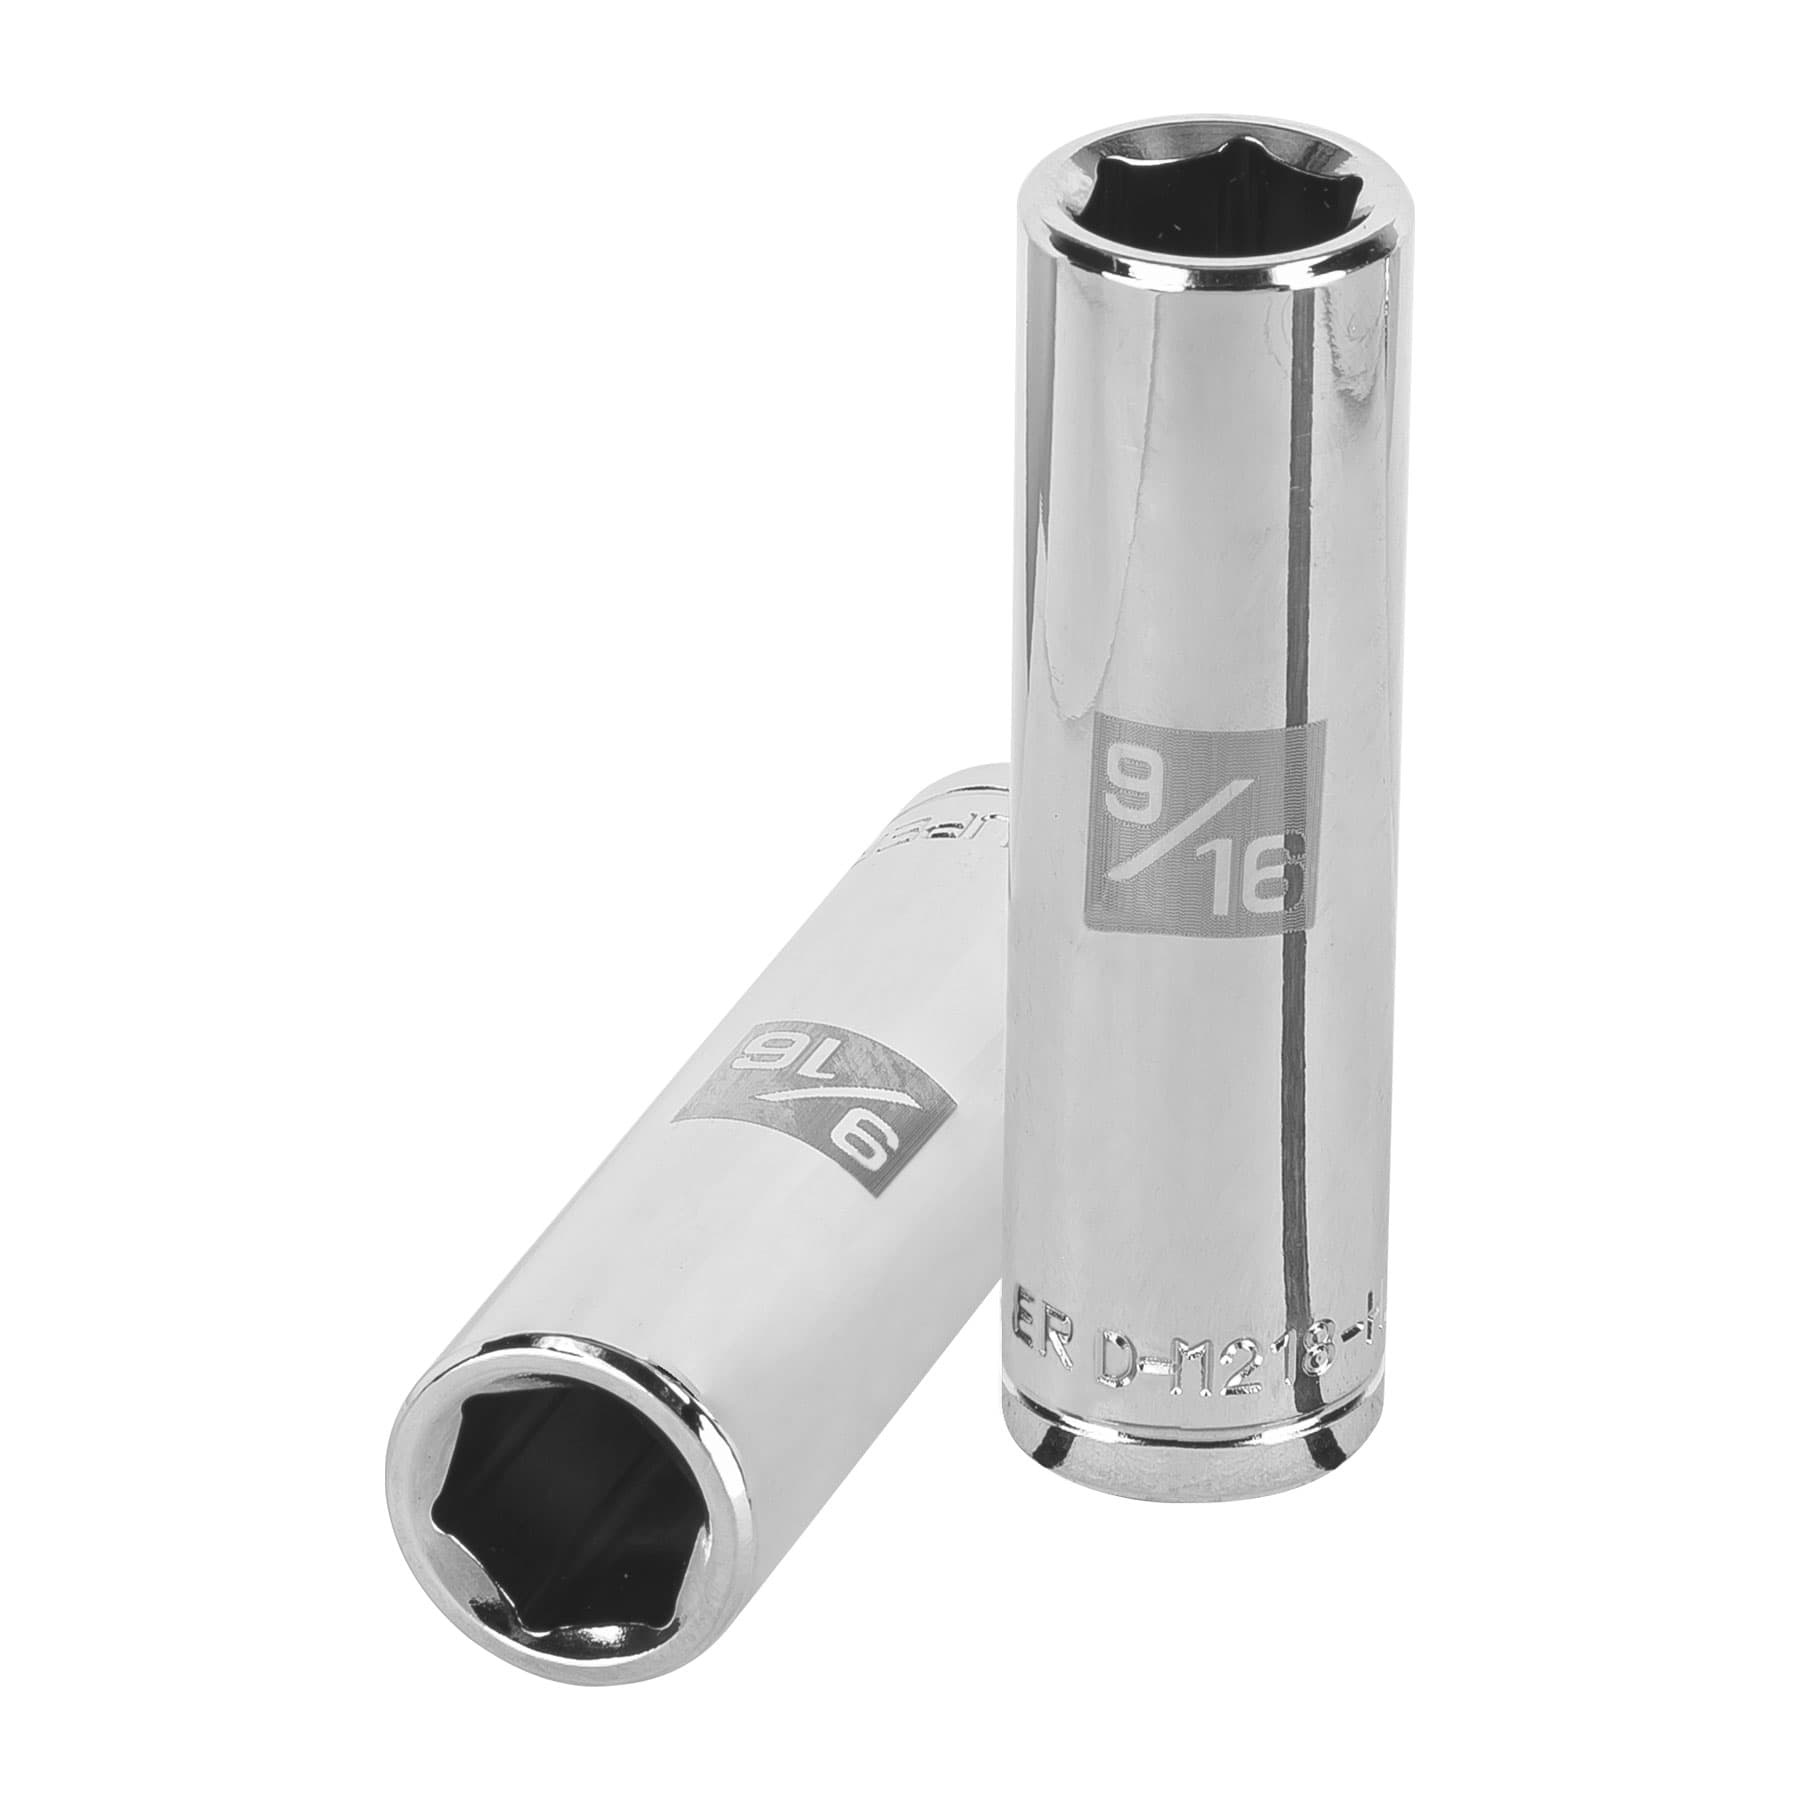
D-1218-HL Copa de 6 puntas, largo, mando 1/2" de 9/16"
Fabricado en acero al cromo vanadio con acabado pulido espejo resistente a la oxidación y de fácil limpieza Sistema de sujeción Truper-Drive con puntas convexas que aseguran y aumentan el torque sin dañar tuercas ni cabezas de tornillos Medida marcada para fácil identificación Boca biselada para acoplamientos rápidos Medida: 9/16" (14 mm) Cuadro: 1/2" (13 mm) Número de puntas: 6 Largo: 76 mm Empaque individual: Tarjeta plástica Inner: 6 Master: 48 Excede en promedio un 100% la norma en torque ASME B107.110 Garantizado contra defectos de fabricación o mano de obra. La garantía se puede hacer válida con cualquier distribuidor de TRUPER Fabricado en China bajo las estrictas especificaciones de Truper
Brand: TRUPER
Category: Hardware > Hardware Accessories > Hardware Fasteners > Nails > Fiber Cement Nails